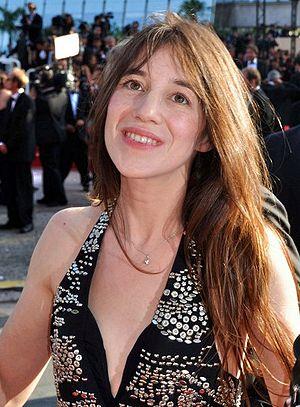
Charlotte Gainsbourg au festival de Cannes.
Charlotte Lucy Ginsburg, dite Charlotte Gainsbourg, née le 21 juillet 1971 à Londres, est une actrice et chanteuse franco-britannique.
Antichrist est un film d'horreur franco-germano-danois-polonais réalisé par Lars von Trier. Il est sorti le 3 juin 2009. Présenté en compétition officielle au festival de Cannes 2009, il a été récompensé par le prix d'interprétation féminine attribué à Charlotte Gainsbourg.